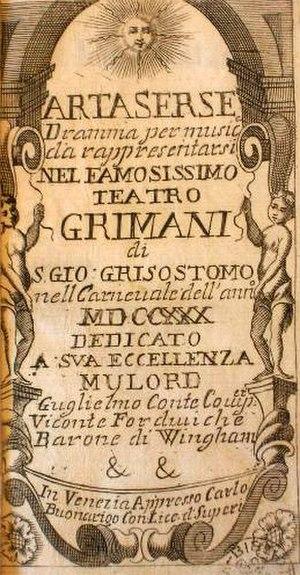
Artaserse est le nom de plusieurs opéras italiens. La plupart sont basés sur un livret de Métastase.